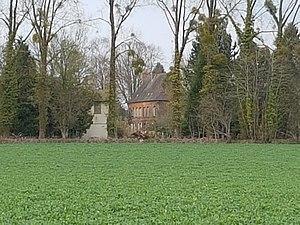
Manoir du Bâtiment.
Le manoir du Bâtiment est un manoir situé au Tronquay, dans le département de l'Eure en Normandie. L'édifice fait l'objet d'un inventaire au patrimoine culturel réalisé en 1968.
Cet article recense de manière non exhaustive les châteaux, maisons fortes, manoirs, mottes castrales, situés dans le département français de l'Eure, en France.